Mary Spencer (photographer)

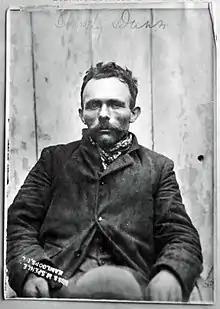
Shorty Dunn – photograph by Mary Spencer

During her time in Port Colborne, Spencer developed her skills in oil painting and had also taken up photography. She and her mother Margaret and sister Isobel relocated to Kamloops, British Columbia, in 1898, and she quickly established a photography studio. Spencer opened her photography studio in Kamloops on June 25, 1899, also offering oil painting classes. In 1903, she bought property at 218 Victoria Street and hired an architect to construct a new studio with living quarters above. Her portraits became popular amongst Kamloops notables and many of her scenic images of the Kamloops area were made into postcards and souvenir books.